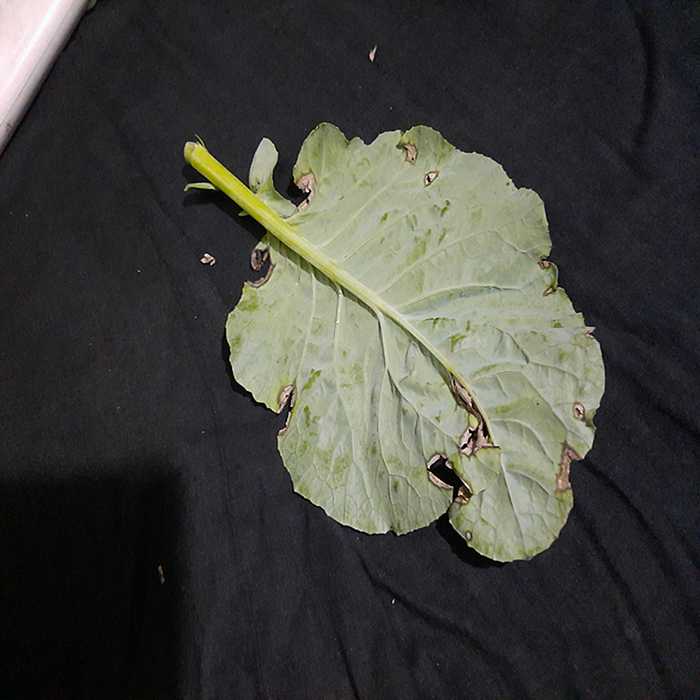
Plant: Cauliflower
Label: Downy mildew